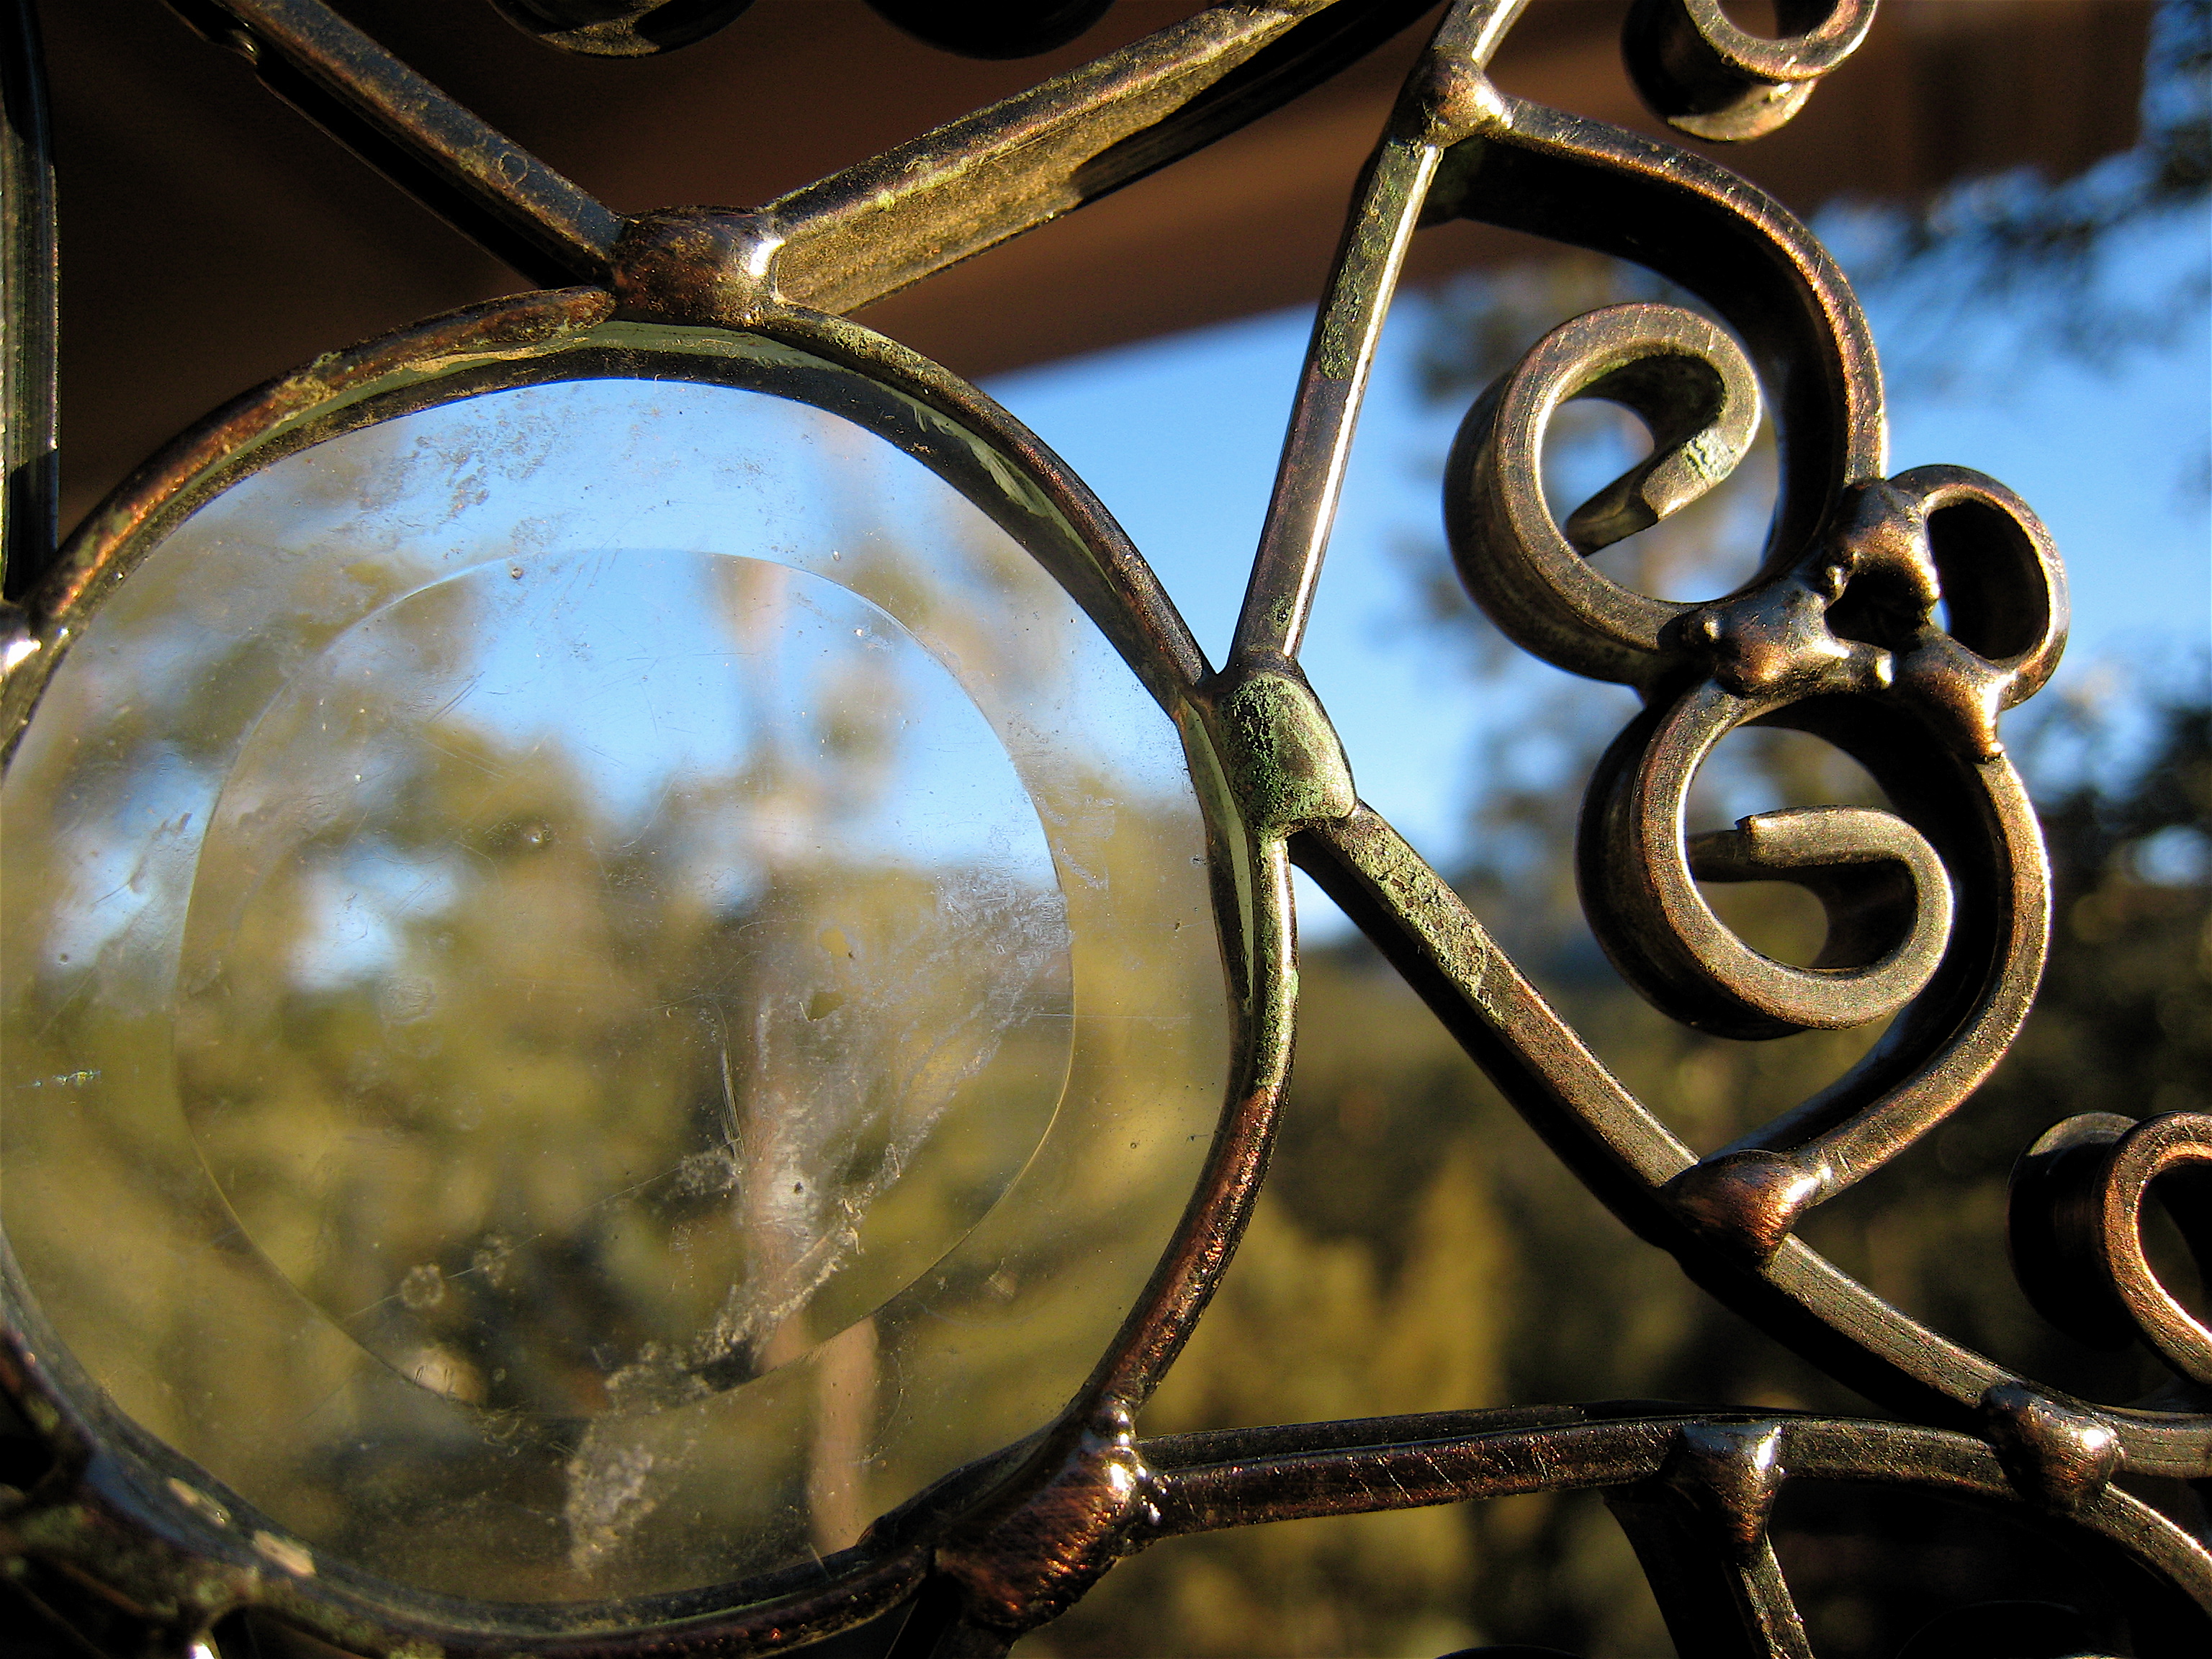
branch, light, photography, glass, reflection, material, close up, macro photography